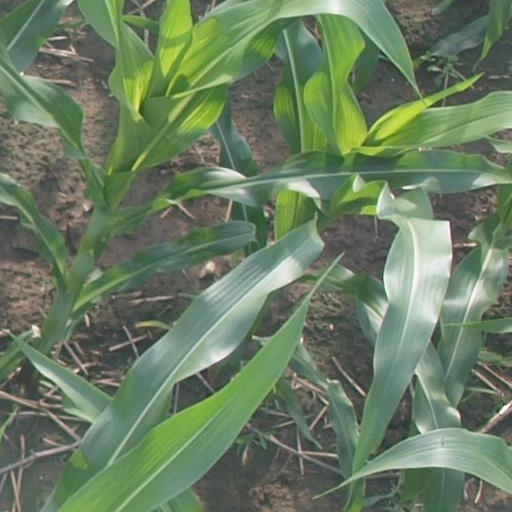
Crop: maize; corn